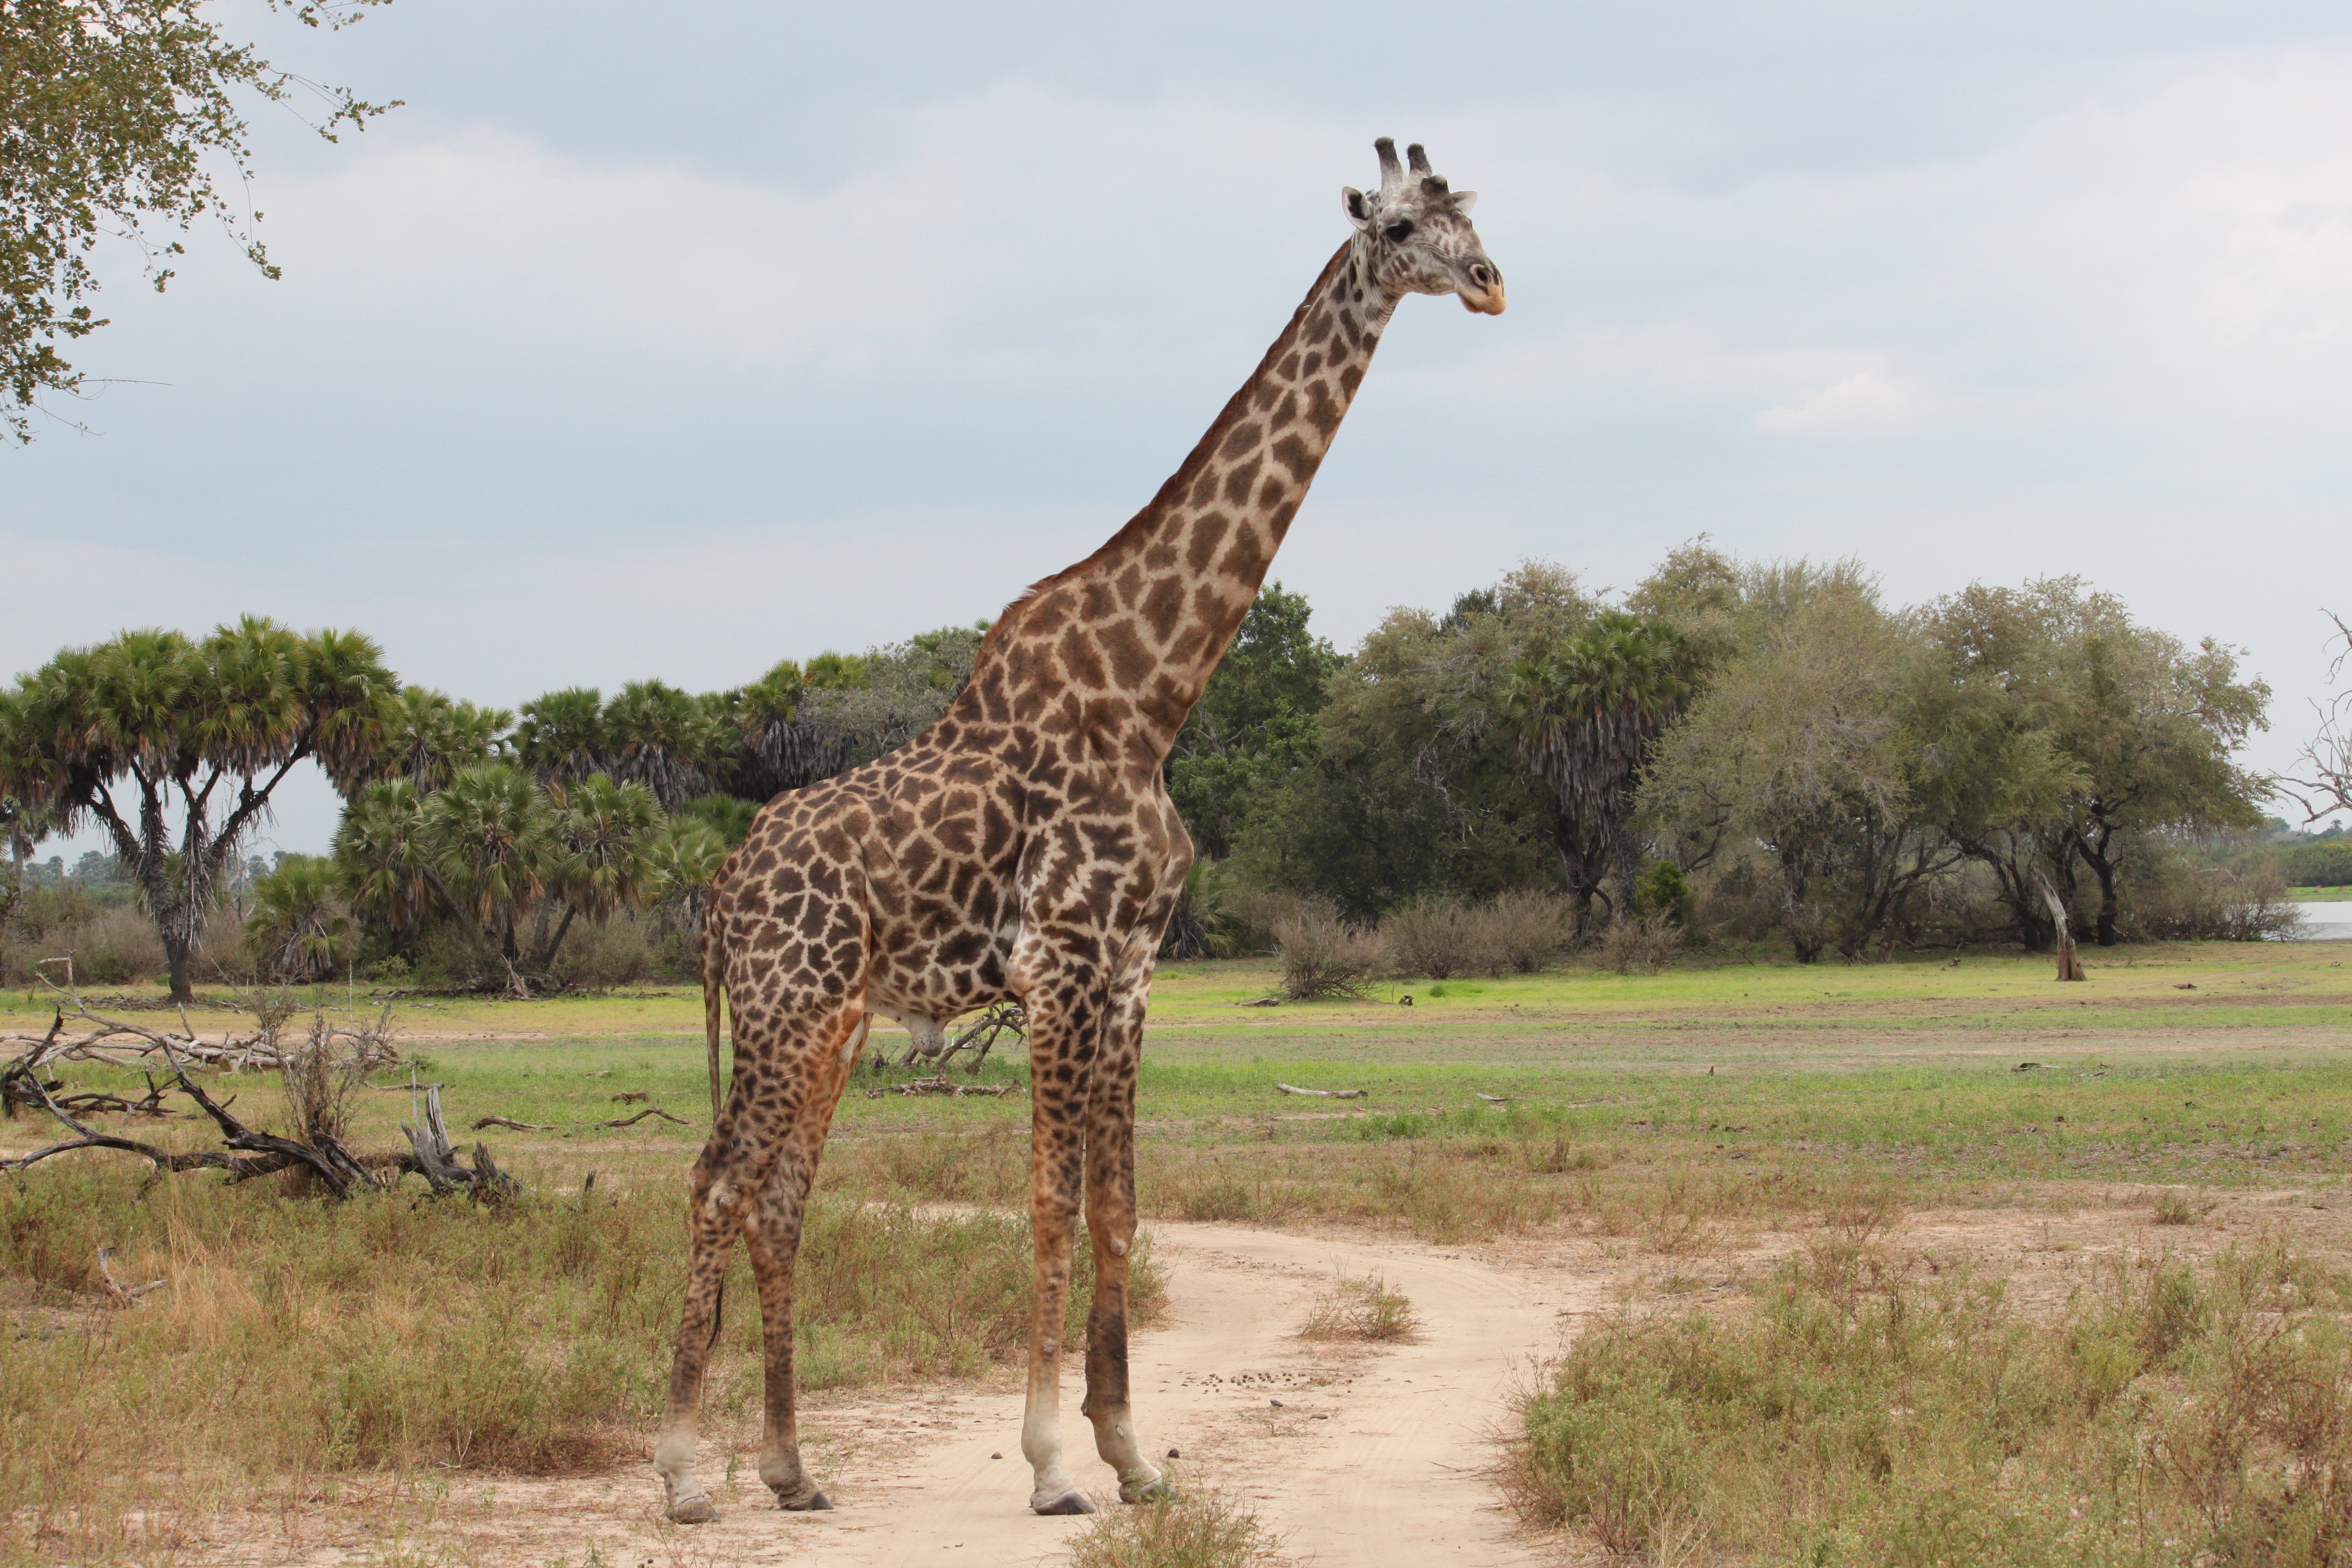
nature, prairie, adventure, wildlife, africa, mammal, fauna, savanna, plain, giraffe, grassland, reserve, safari, serengeti, giraffidae